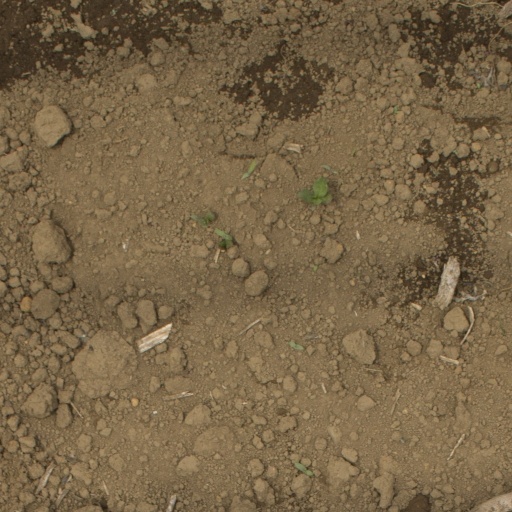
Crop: Jerusalem artichoke